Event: Nepal Earthquake
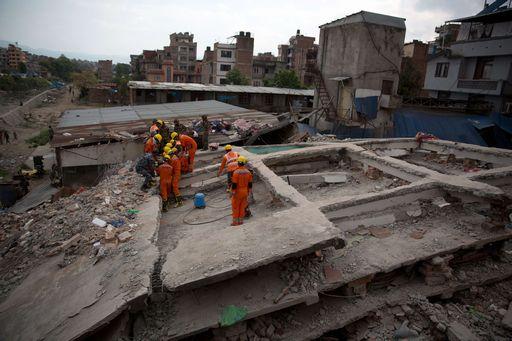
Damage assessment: damage